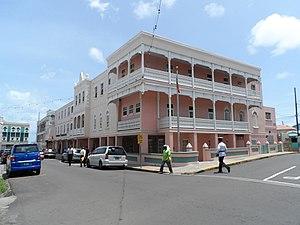
Les élections législatives christophiennes de 2020 ont lieu le 5 juin 2020 afin de renouveler onze des quinze sièges de l’Assemblée nationale de Saint-Christophe-et-Niévès.
L'Assemblée nationale est le Parlement monocaméral de Saint-Christophe-et-Niévès.